Holgate Road carriage works, York

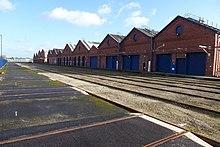
West end of carriage works' 1900 extension, and 1930s traverser (2014)

The Holgate Road carriage works was a railway carriage manufacturing factory in the Holgate area of York, England.